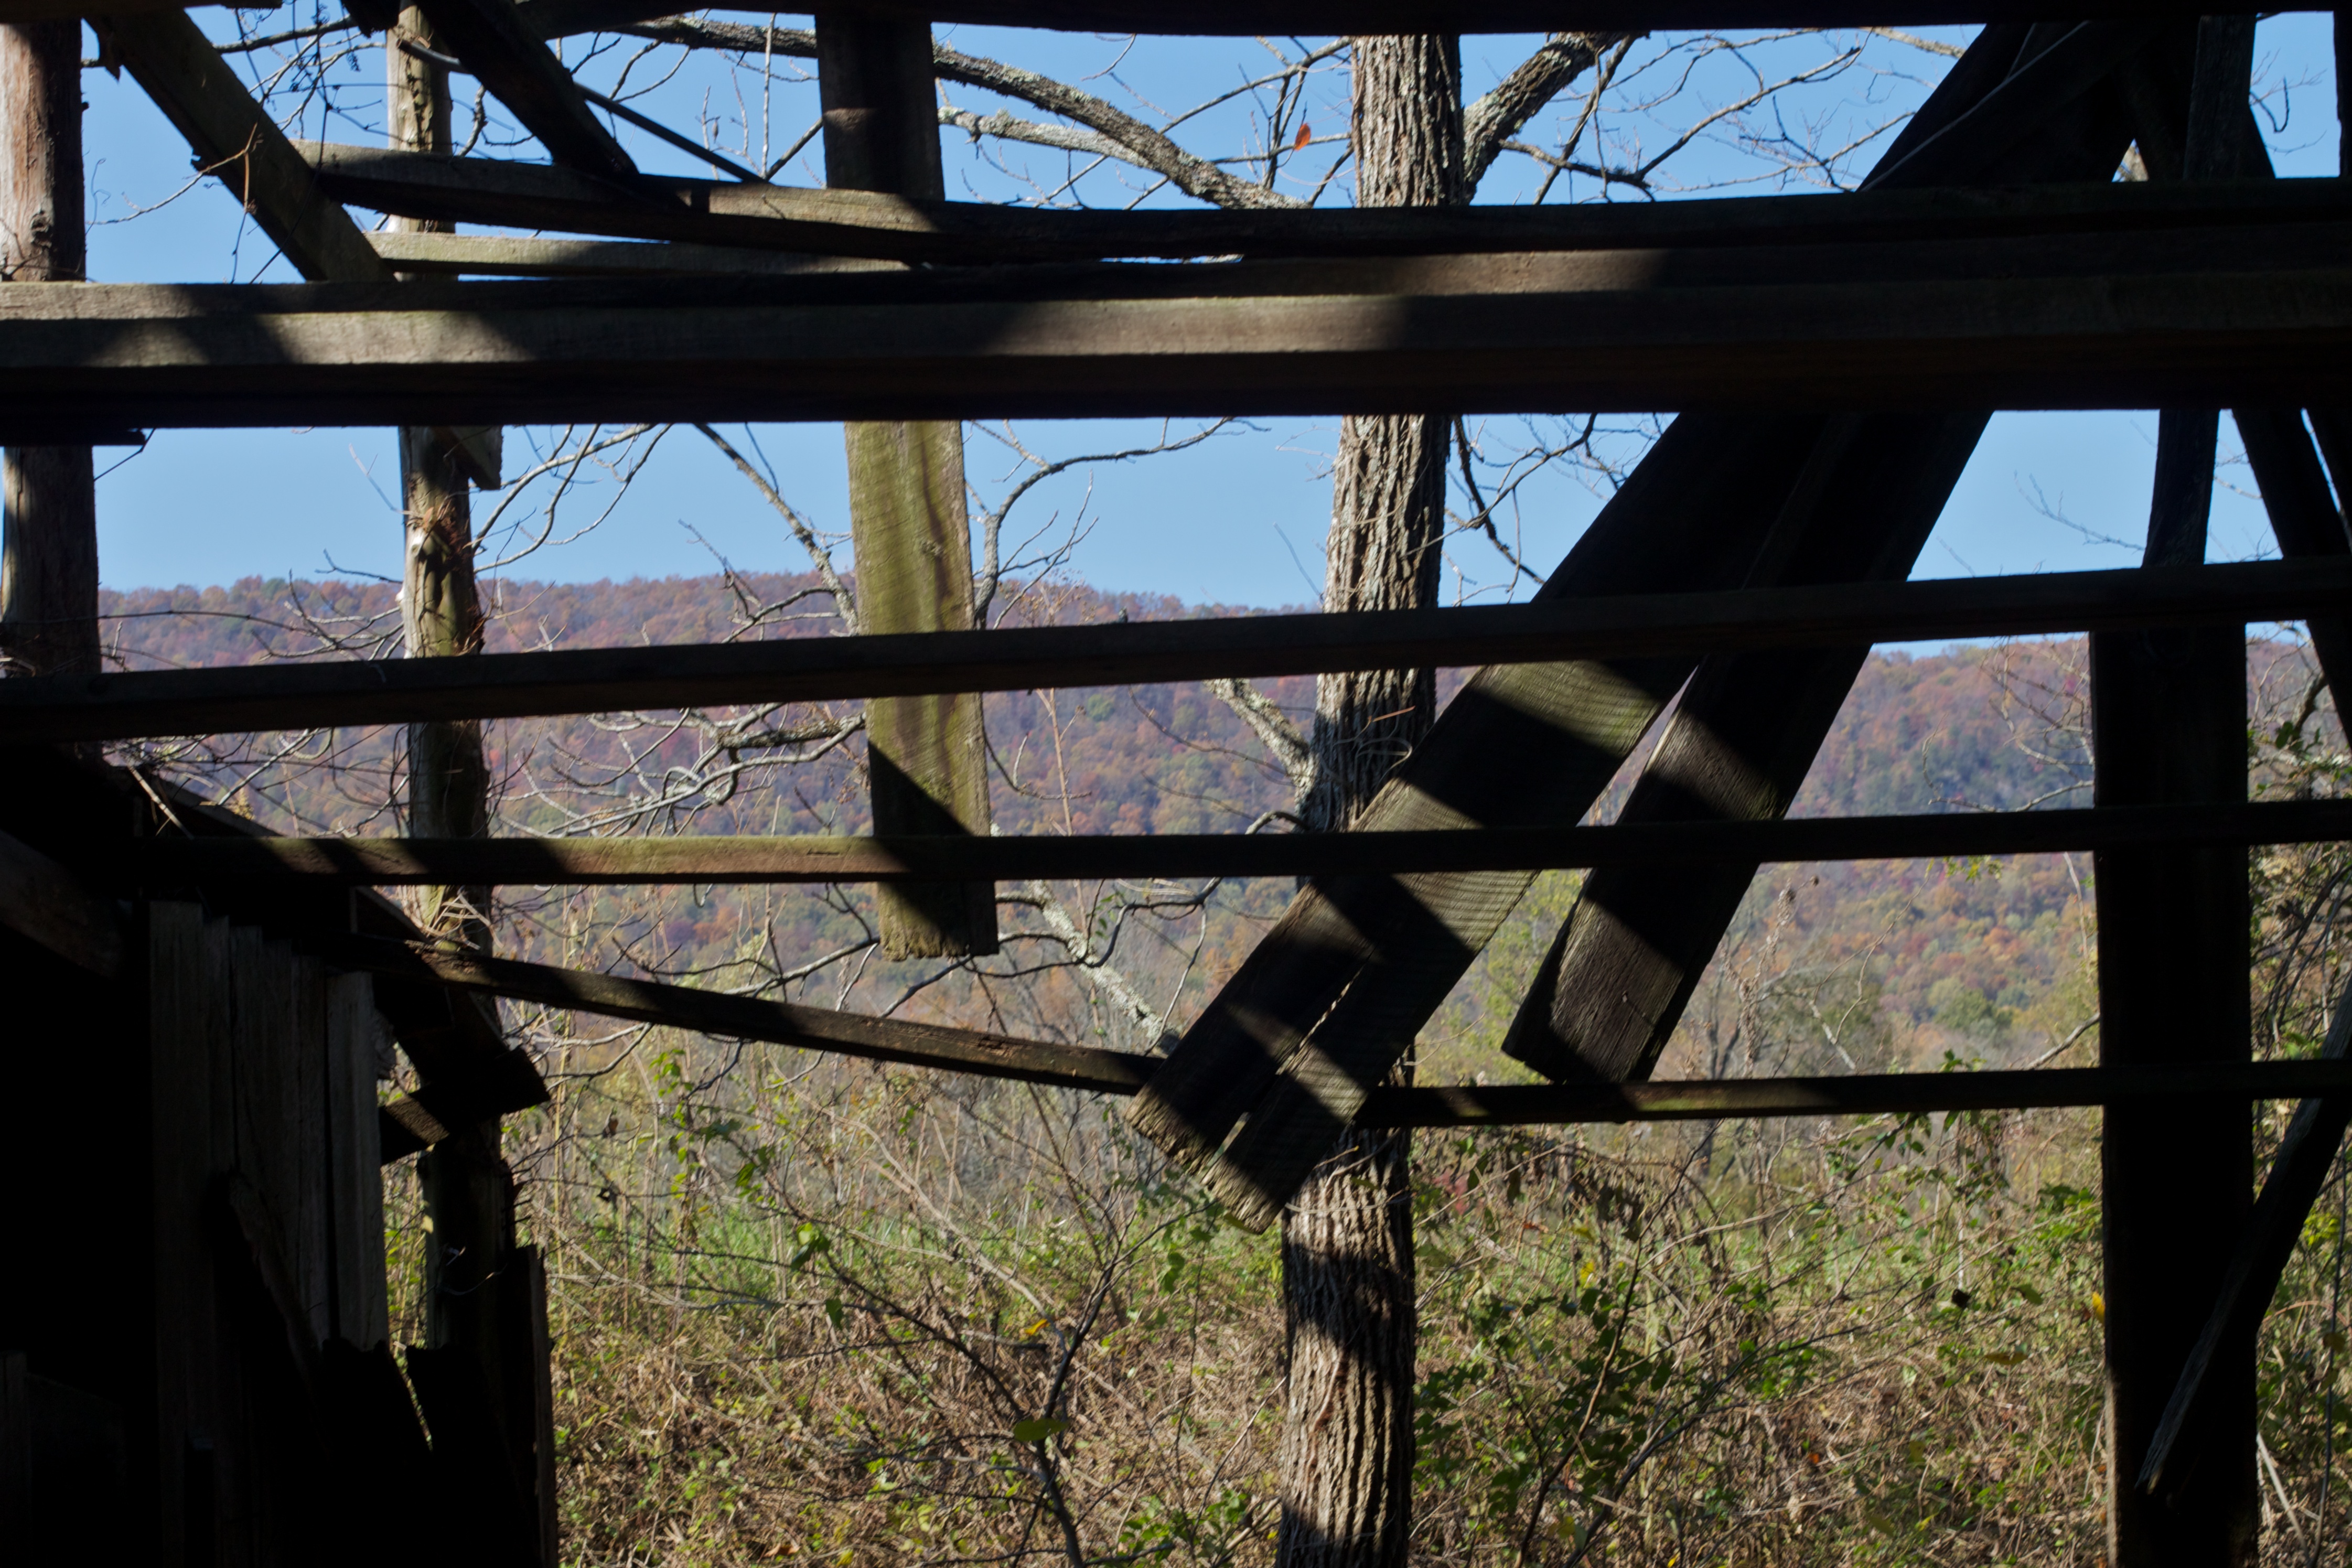
wood, bridge, odyssey, outdoor structure